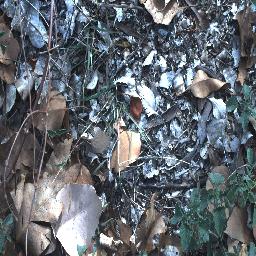
Label: negative